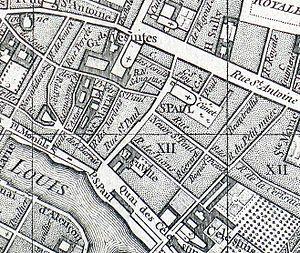
Plan de Vaugondy (quartier Saint-Paul) - 1760
Le quartier Saint-Paul est un quartier historique de Paris qui fait partie du Marais. Il est situé dans le 4ᵉ arrondissement de Paris, dans le quartier administratif Saint-Gervais.